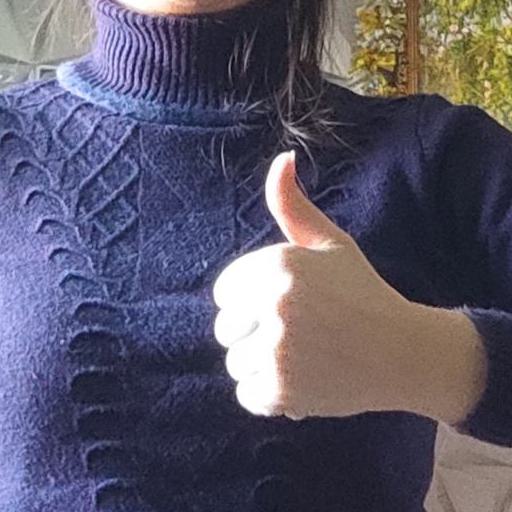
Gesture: like